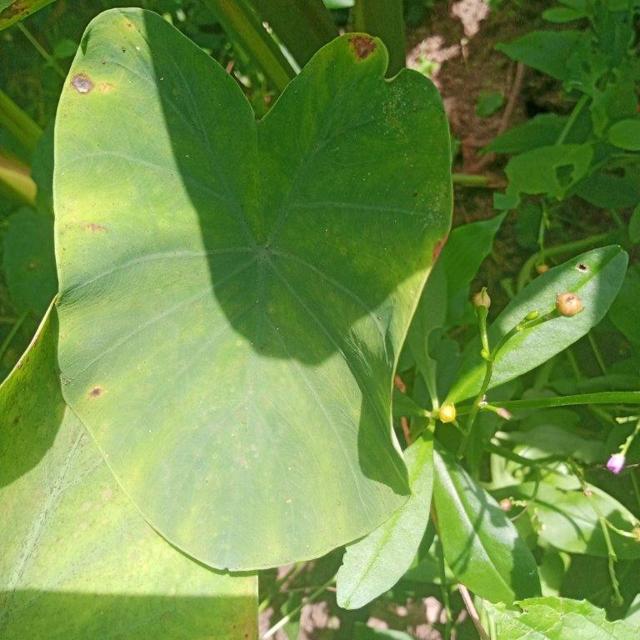
Label: Early_Blight